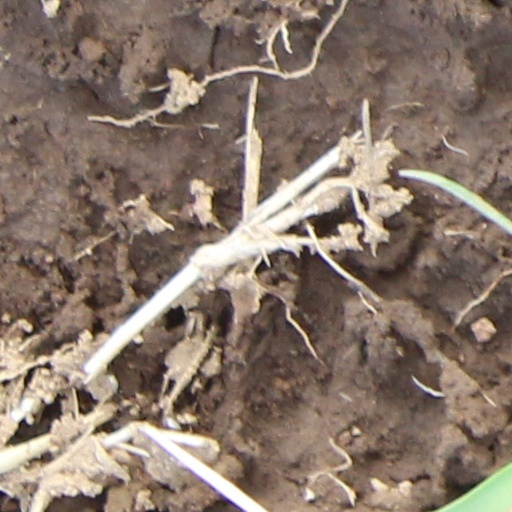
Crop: wheat